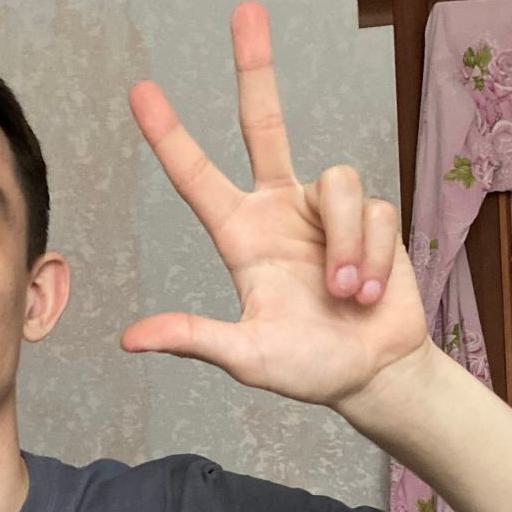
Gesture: three2